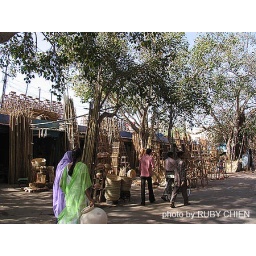
bazaar around clock tower